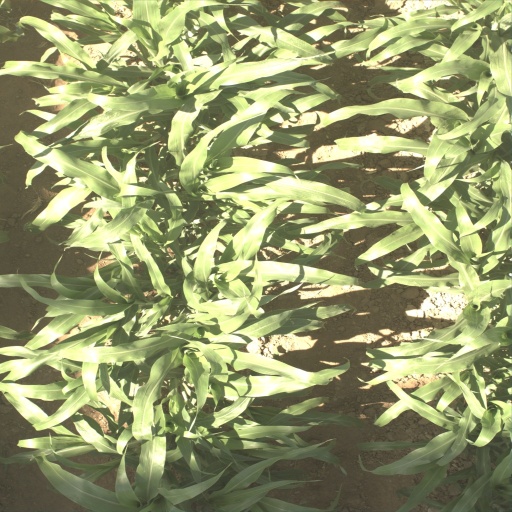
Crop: sorghum